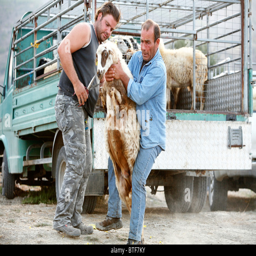
sheep and goats at a farm